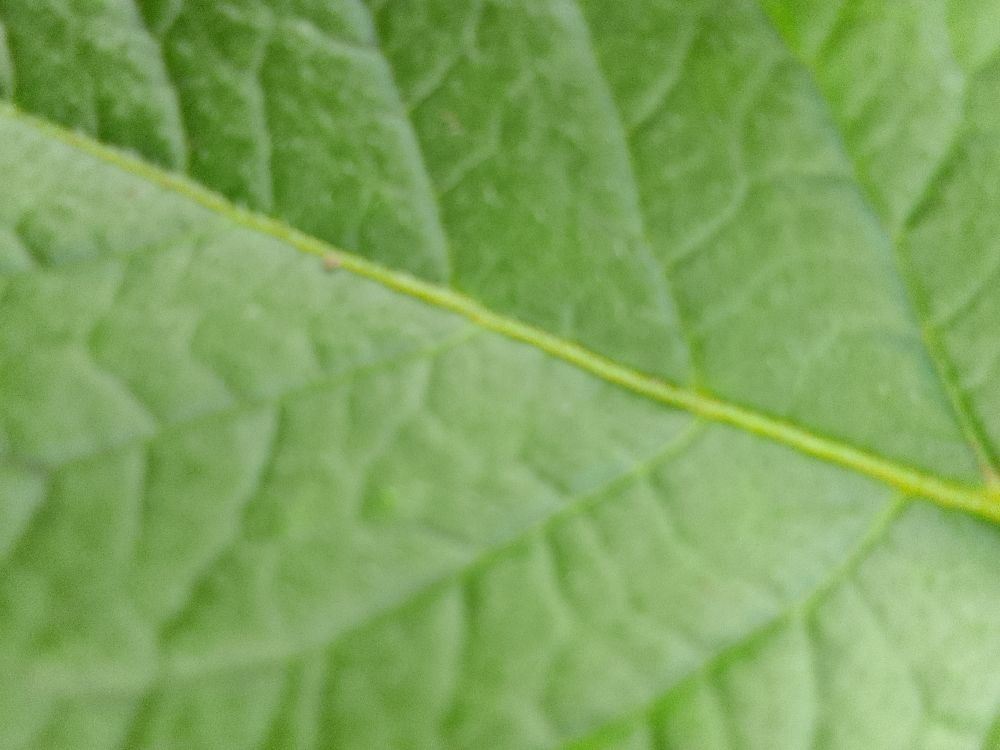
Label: Healthy